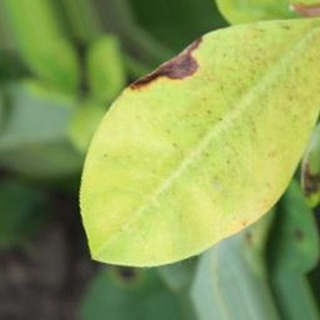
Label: groundnut_nutrition_deficiency